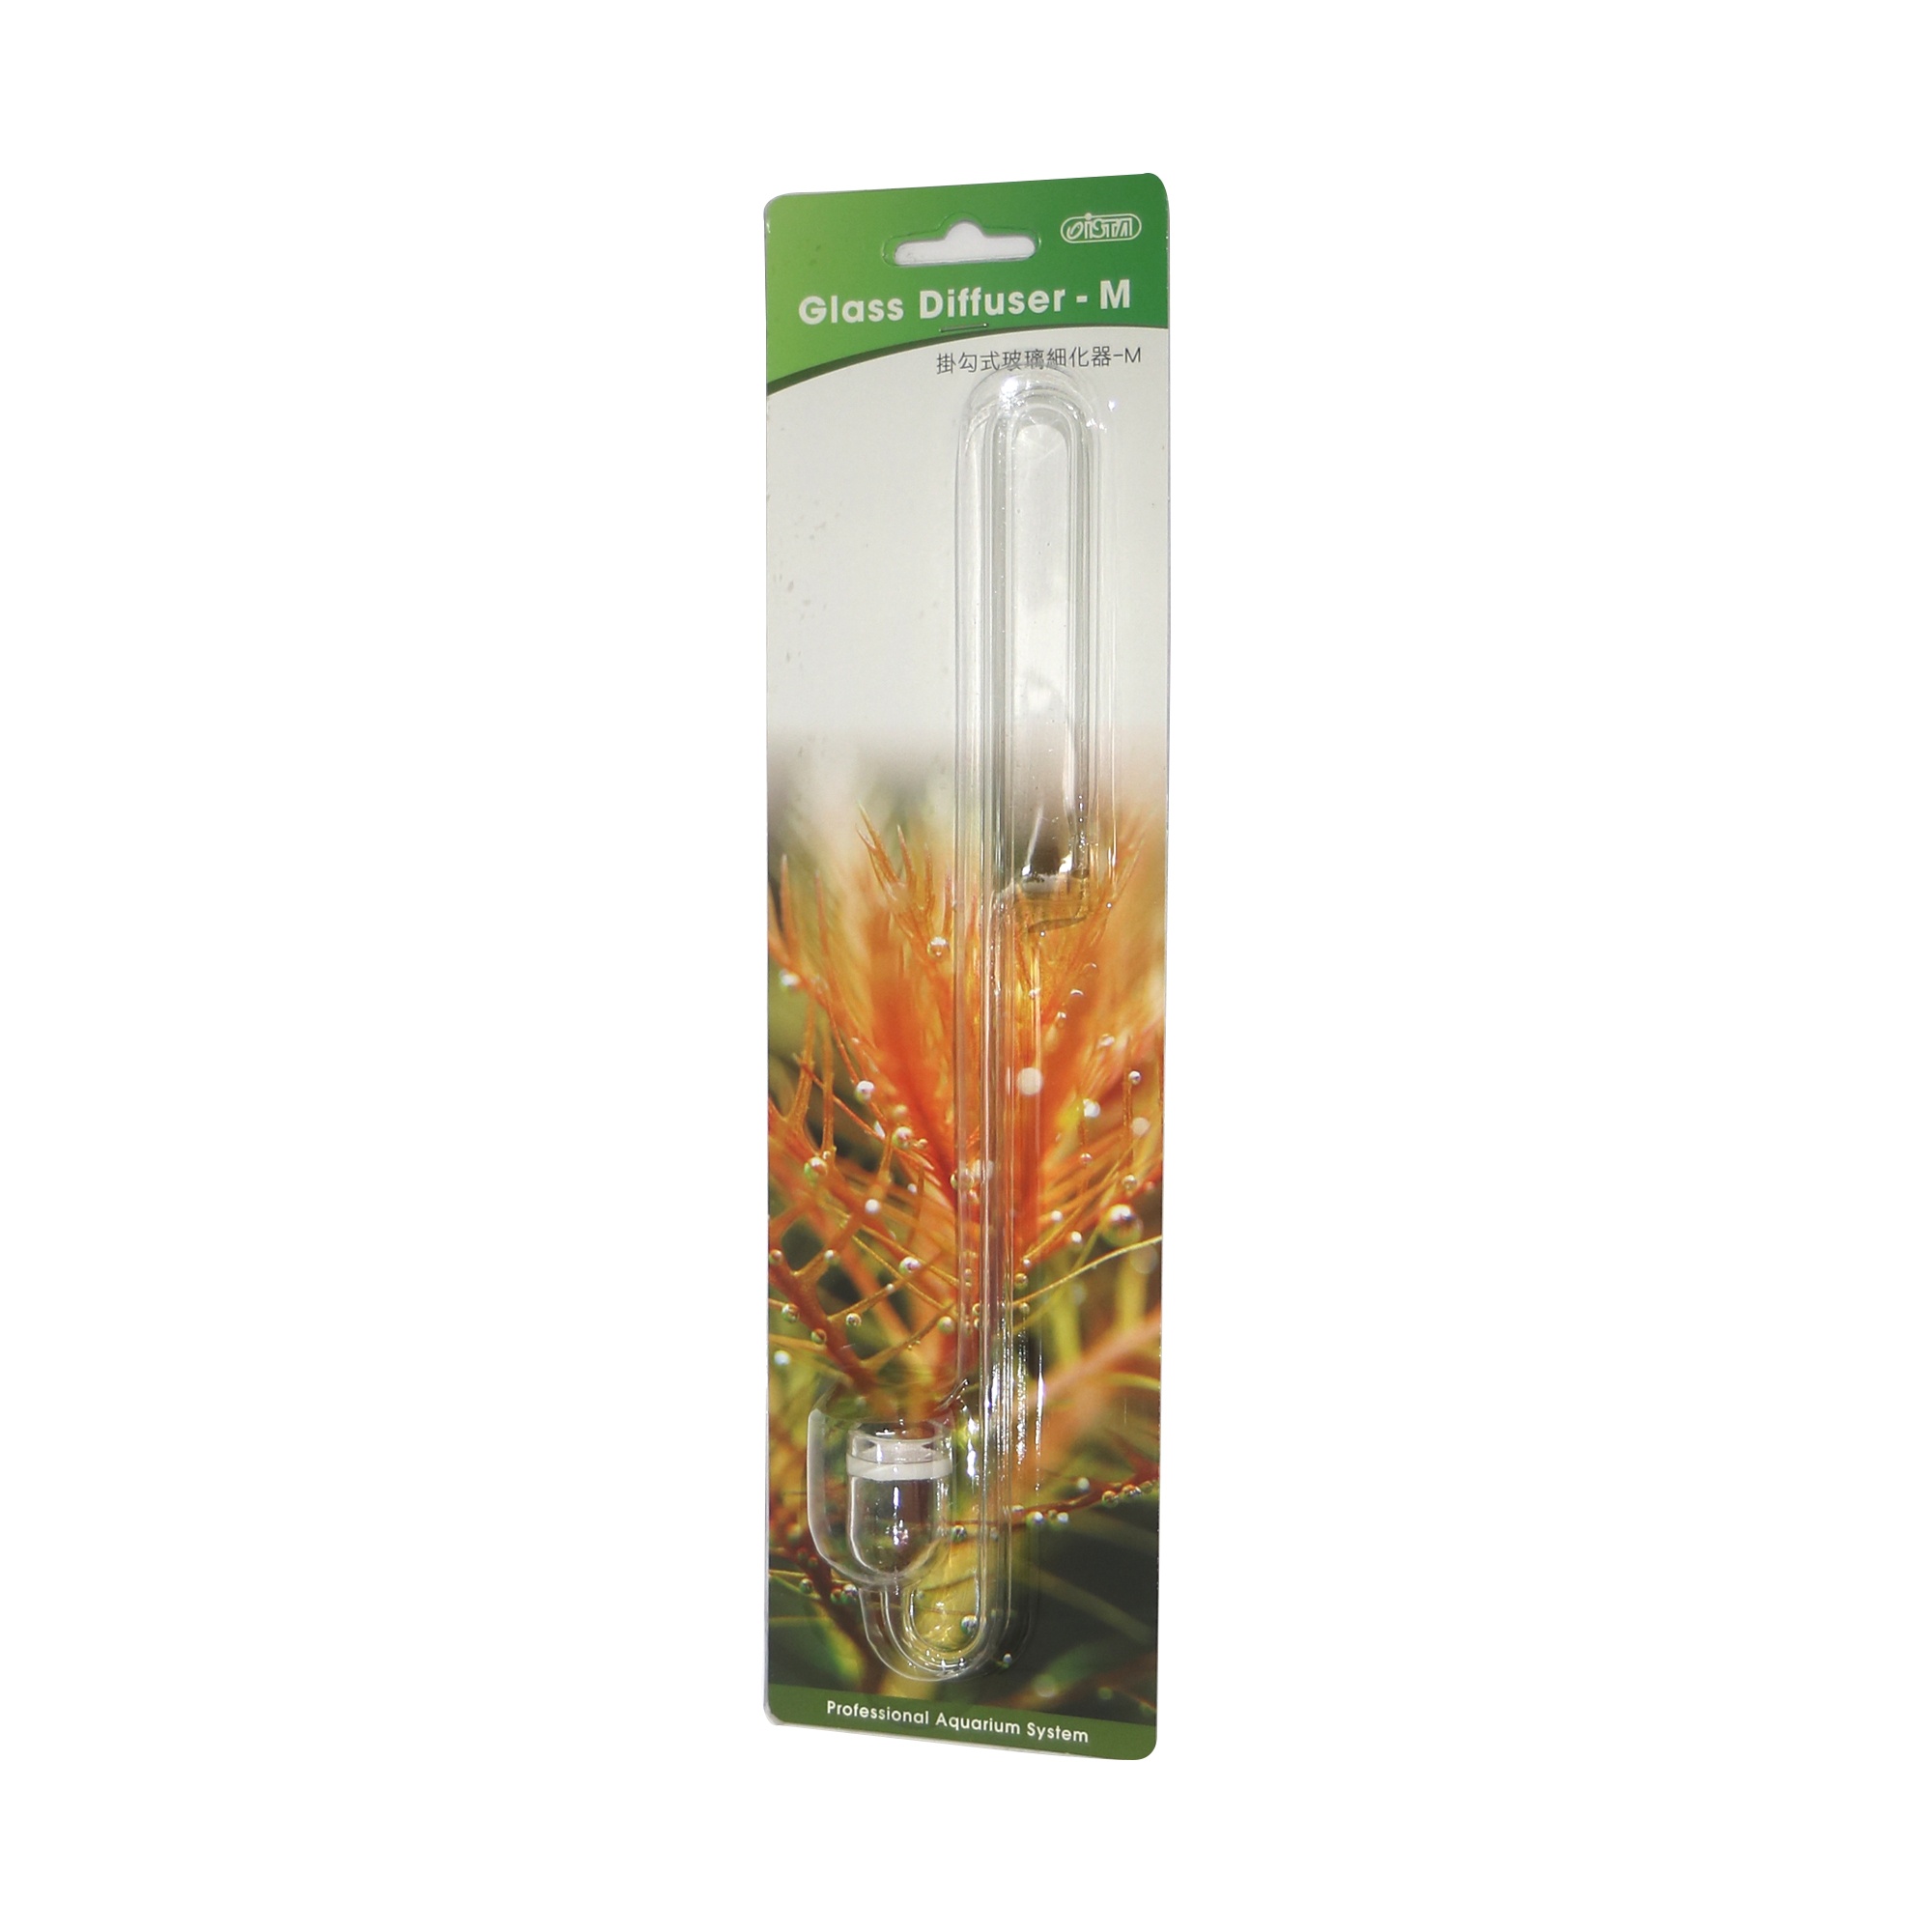
ISTA Glass Diffuser M – 17mm Ceramic Disc
Ista Glass Diffuser is for dissolving carbon dioxide (CO2) into planted aquariums. It simply connects to 4/6mm CO2 proof hose as part of a CO2 fertilization system. It has a built-in bubble counter, which for guidance purposes we suggest running at 1 bubble per 10L of aquarium capacity per minute. We recommend that you monitor the CO2 levels using an Ista CO2 Indicator (MC120) and adjust the bubble rate to suit your requirements.
Brand: ista
Category: Animals & Pet Supplies > Pet Supplies > Fish & Aquatic Supplies > Aquarium Air Stones & Diffusers > Air Diffusers